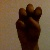
The image shows a hand gesture representing the letter 'E' in Indian Sign Language.